Van Cortlandt Park

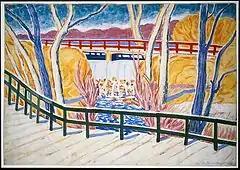
Van Cortlandt Park painting by Oscar Florianus Bluemner, created in 1936

The cross-country running course was inaugurated in 1914. The track started out as a flat path, became hilly, turned onto a "little spell of road work," went into the forest, and crossed a water before turning back. A year later, it hosted the Metropolitan Association of the Amateur Athletic Union's Junior and Senior Cross Country championships. A modified cross-country course opened on November 5, 1921, with runners simply changing direction at the city border. The new course, which started at the original polo fields, did not conflict with either of the golf courses.